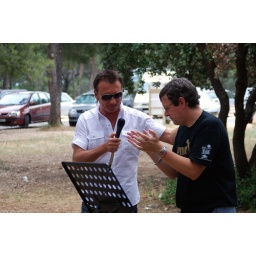
on the picture, the mayor in white shirt and the presidente of the Amical Corse d'Aix-en-Provence Pierre-Paul